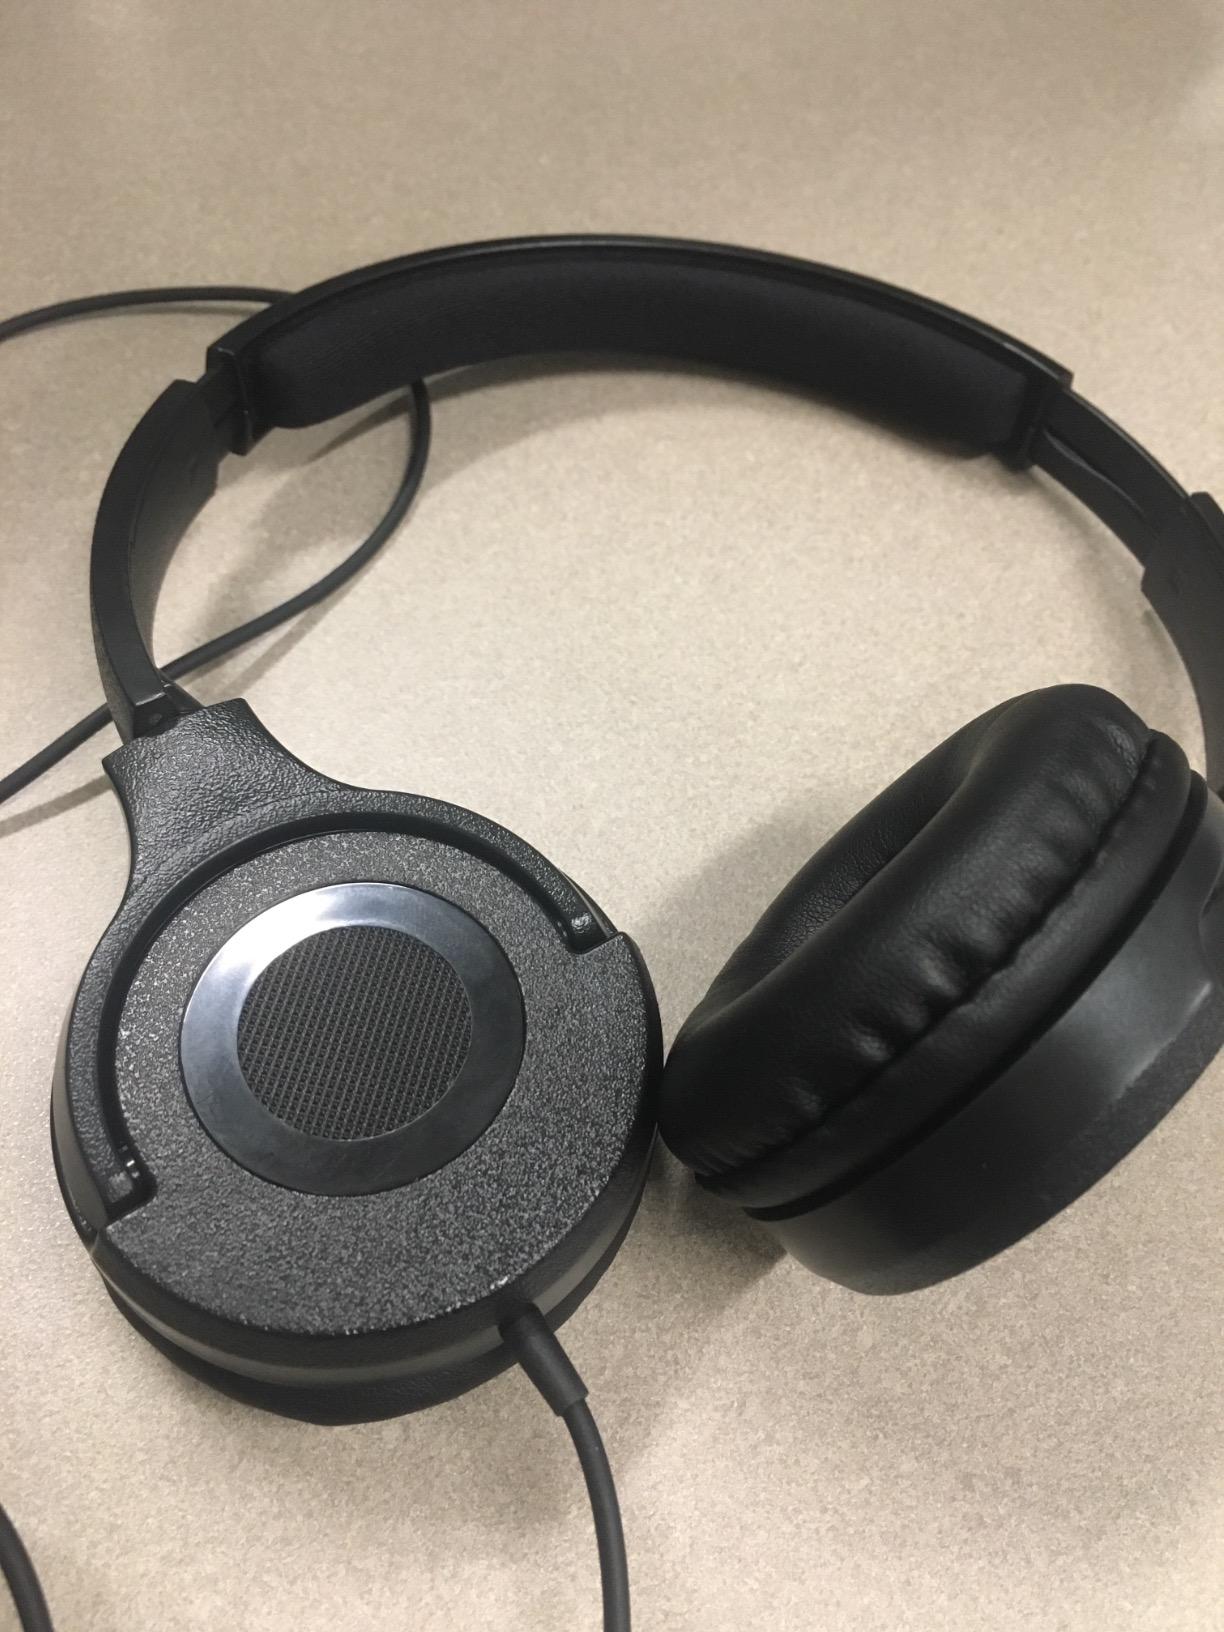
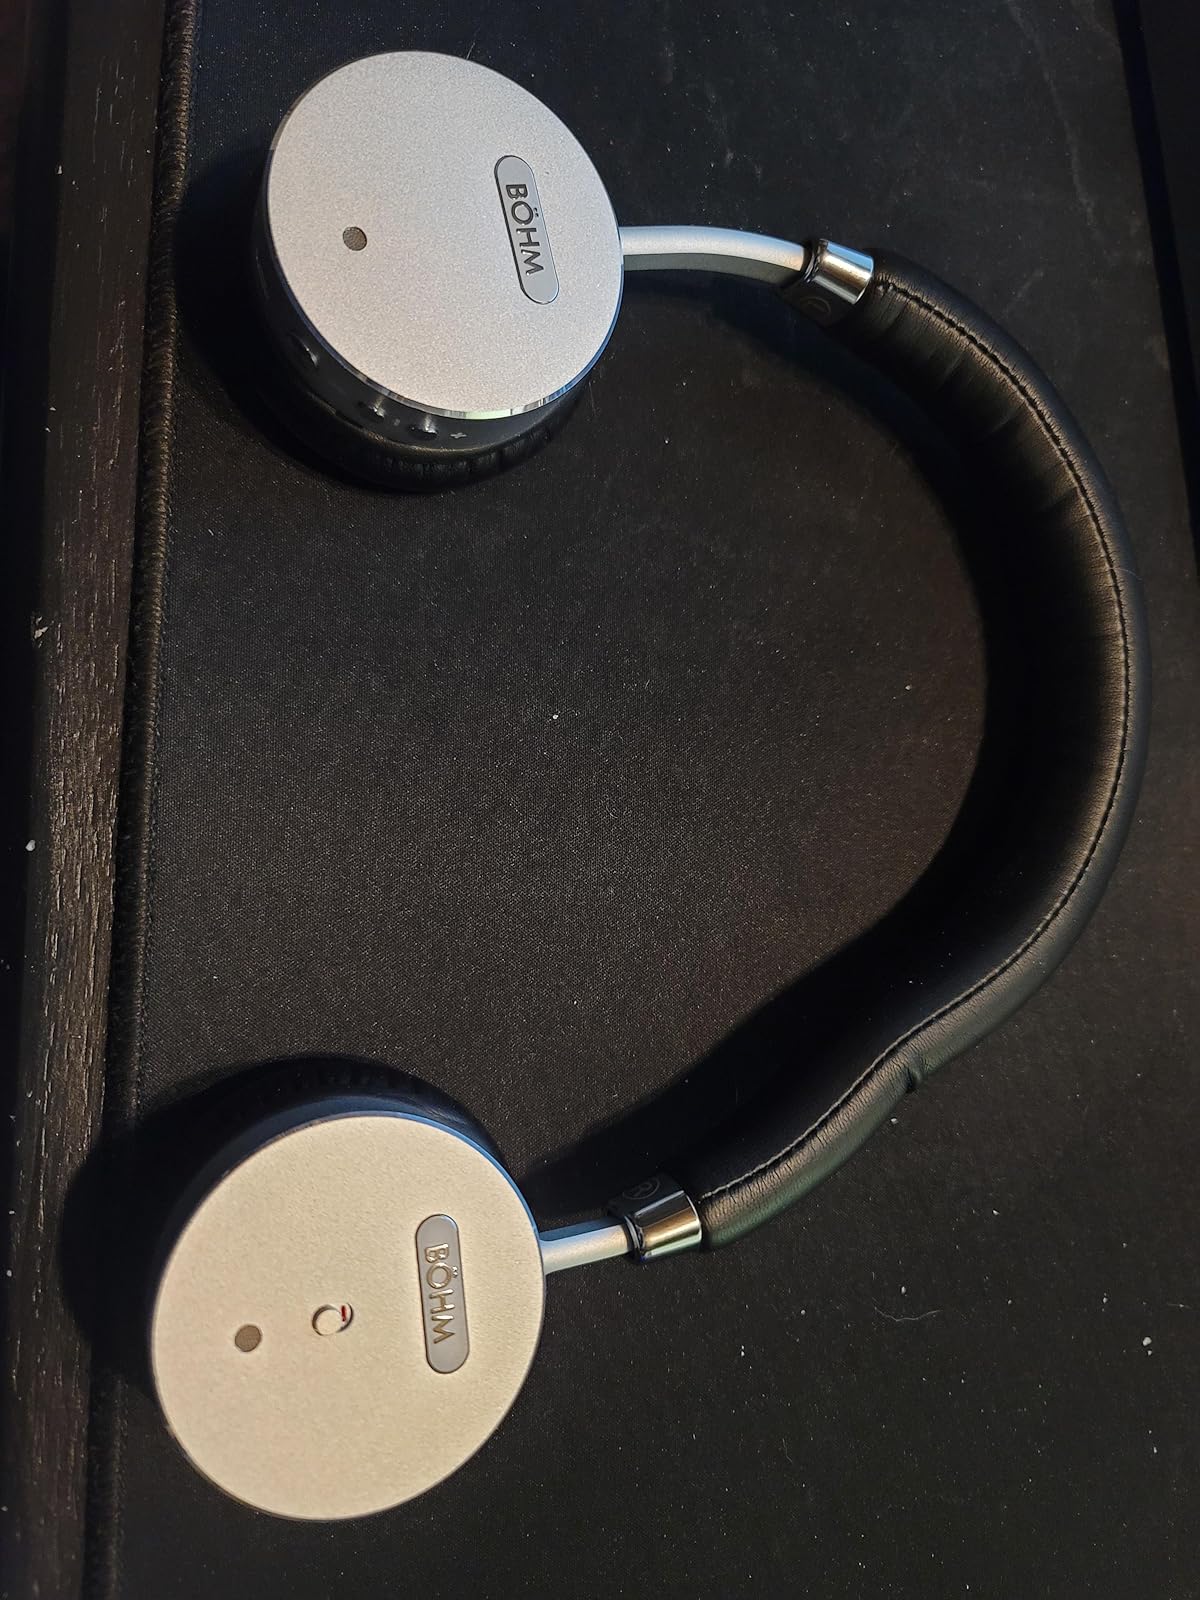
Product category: headphones
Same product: no